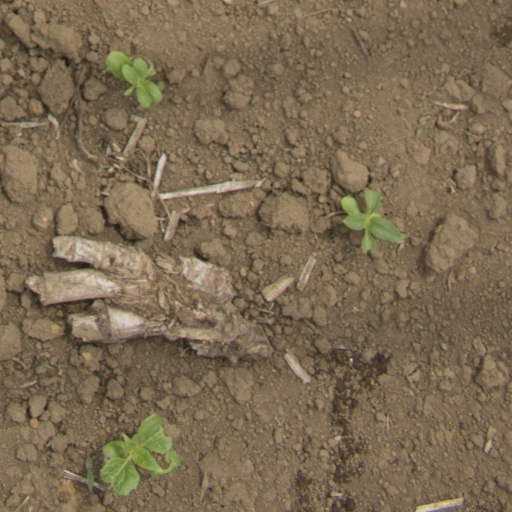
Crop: Jerusalem artichoke